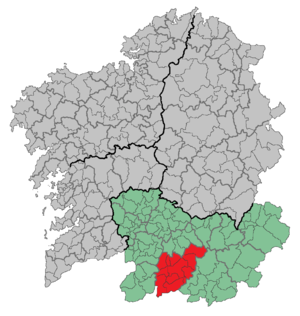
A Limia est une comarque de la province d'Ourense en Galice. La comarque est composée des communes suivantes :